Describe the emotion expressed in this image:  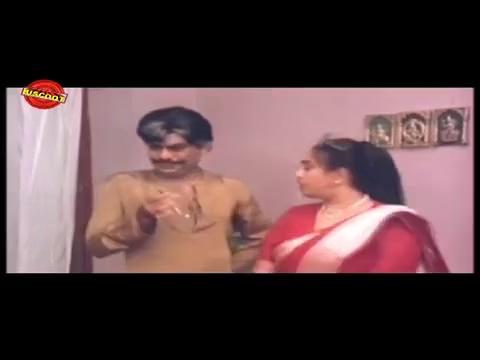
This person displays Suffering, valence and arousal with low intensity.